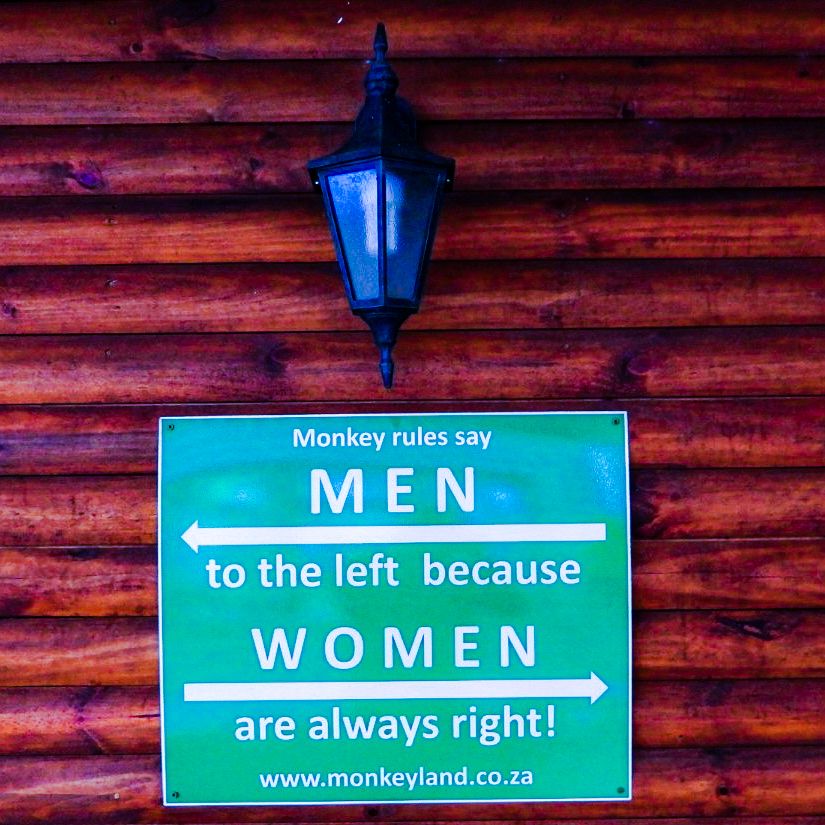
A funny toilet sign.
The image shows a shot of a sign hanged on a wooden surface and a decorative outdoor lamp. The sign is showing directions to the men and women toilet.
The image shows an eye-level shot of a toilet sign showing directions in a funny way. The green sign is hanged on a reddish-brown wooden wall making a good contrast. Above the sign, there is a decorative outdoor lamp that makes a good harmony with the wooden wall. The sign is giving the image a sense of joy and humor.
Labels: Sign, Symbol, Hardwood, Stained Wood, Wood, Lamp, Lampshade, Lighting, Road Sign, outdoor lamp
Camera: NIKON CORPORATION COOLPIX P1000
Aperture: F2.8
Exposure: 1/8 sec
ISO: 560
Focal length: 4.3 mm